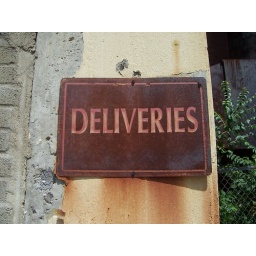
A rusting sign reading &amp;quot;Deliveries&amp;quot; on the side of a building in Columbus, Ohio.